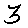
Label: 3